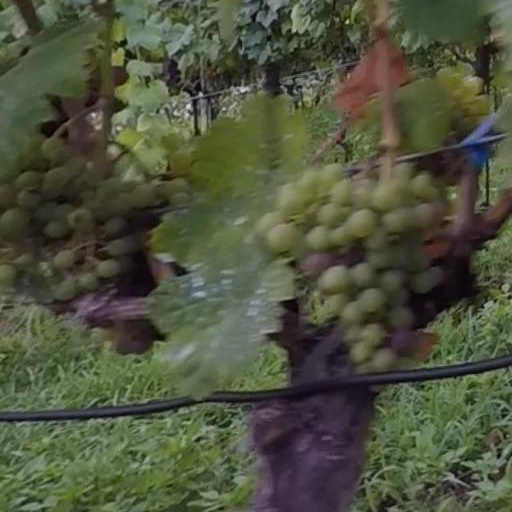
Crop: grape